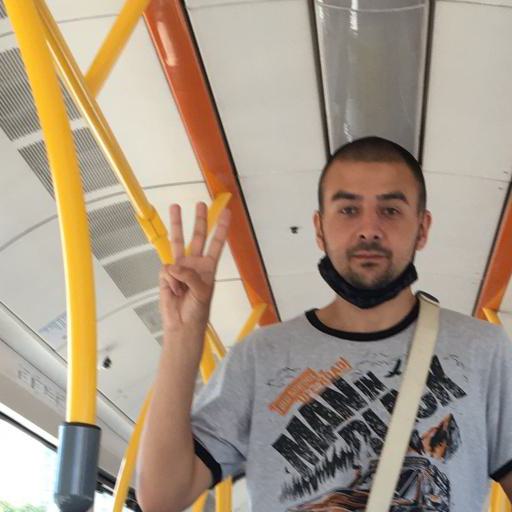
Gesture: three